Zinaida Nekrasova

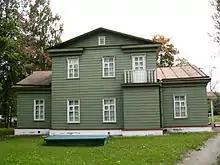
N.A. Nekrasov House-Museum in Chudovo

Fyokla Anisimovna Viktorova met Nikolay Nekrasov in the spring of 1870, when she was 23 year-old (she herself claimed in her memoirs that she was only 19 years old). Olga Loman described her as "beautiful and modest, kind and warm-hearted, a cheerful singer and a laugher". At that time, the poet was already 48 years old. The literary scholar believed that Nekrasov initially did not take his relationship with the girl seriously. He settled Fyokla Viktorova in an apartment rented specifically for her (located in the city center in Povarskoy Lane), but later offered her to move into the half of his own apartment that had been vacant since the death of Ivan Panaev and the departure of his wife in 1863. The staircase on the floor ended at a landing; the door to the right led to the poet's rooms, and to the left — to Fyokla Viktorova's rooms, while the rooms were connected internally. Zinaida Nikolaevna lived in these rooms until the poet's death. The first mentions of the girl appear in Nekrasov's letters in May 1870. For example, in a letter from early May to Vasily Lazarevsky, with whom the poet planned to go hunting, Nekrasov writes that he did not make it to Chudovo because "something came up, due to which I need to stay here a few more days". Opposite this fragment, Lazarevsky made a note in the margin: "Zina" ([Zinaida Nikolaevna], as the poet was already calling Fyokla Viktorova at that time). On May 7, 1870, Lazarevsky mentioned in his diary a trip with Nekrasov to Chudovo "for the first time together with Zina".